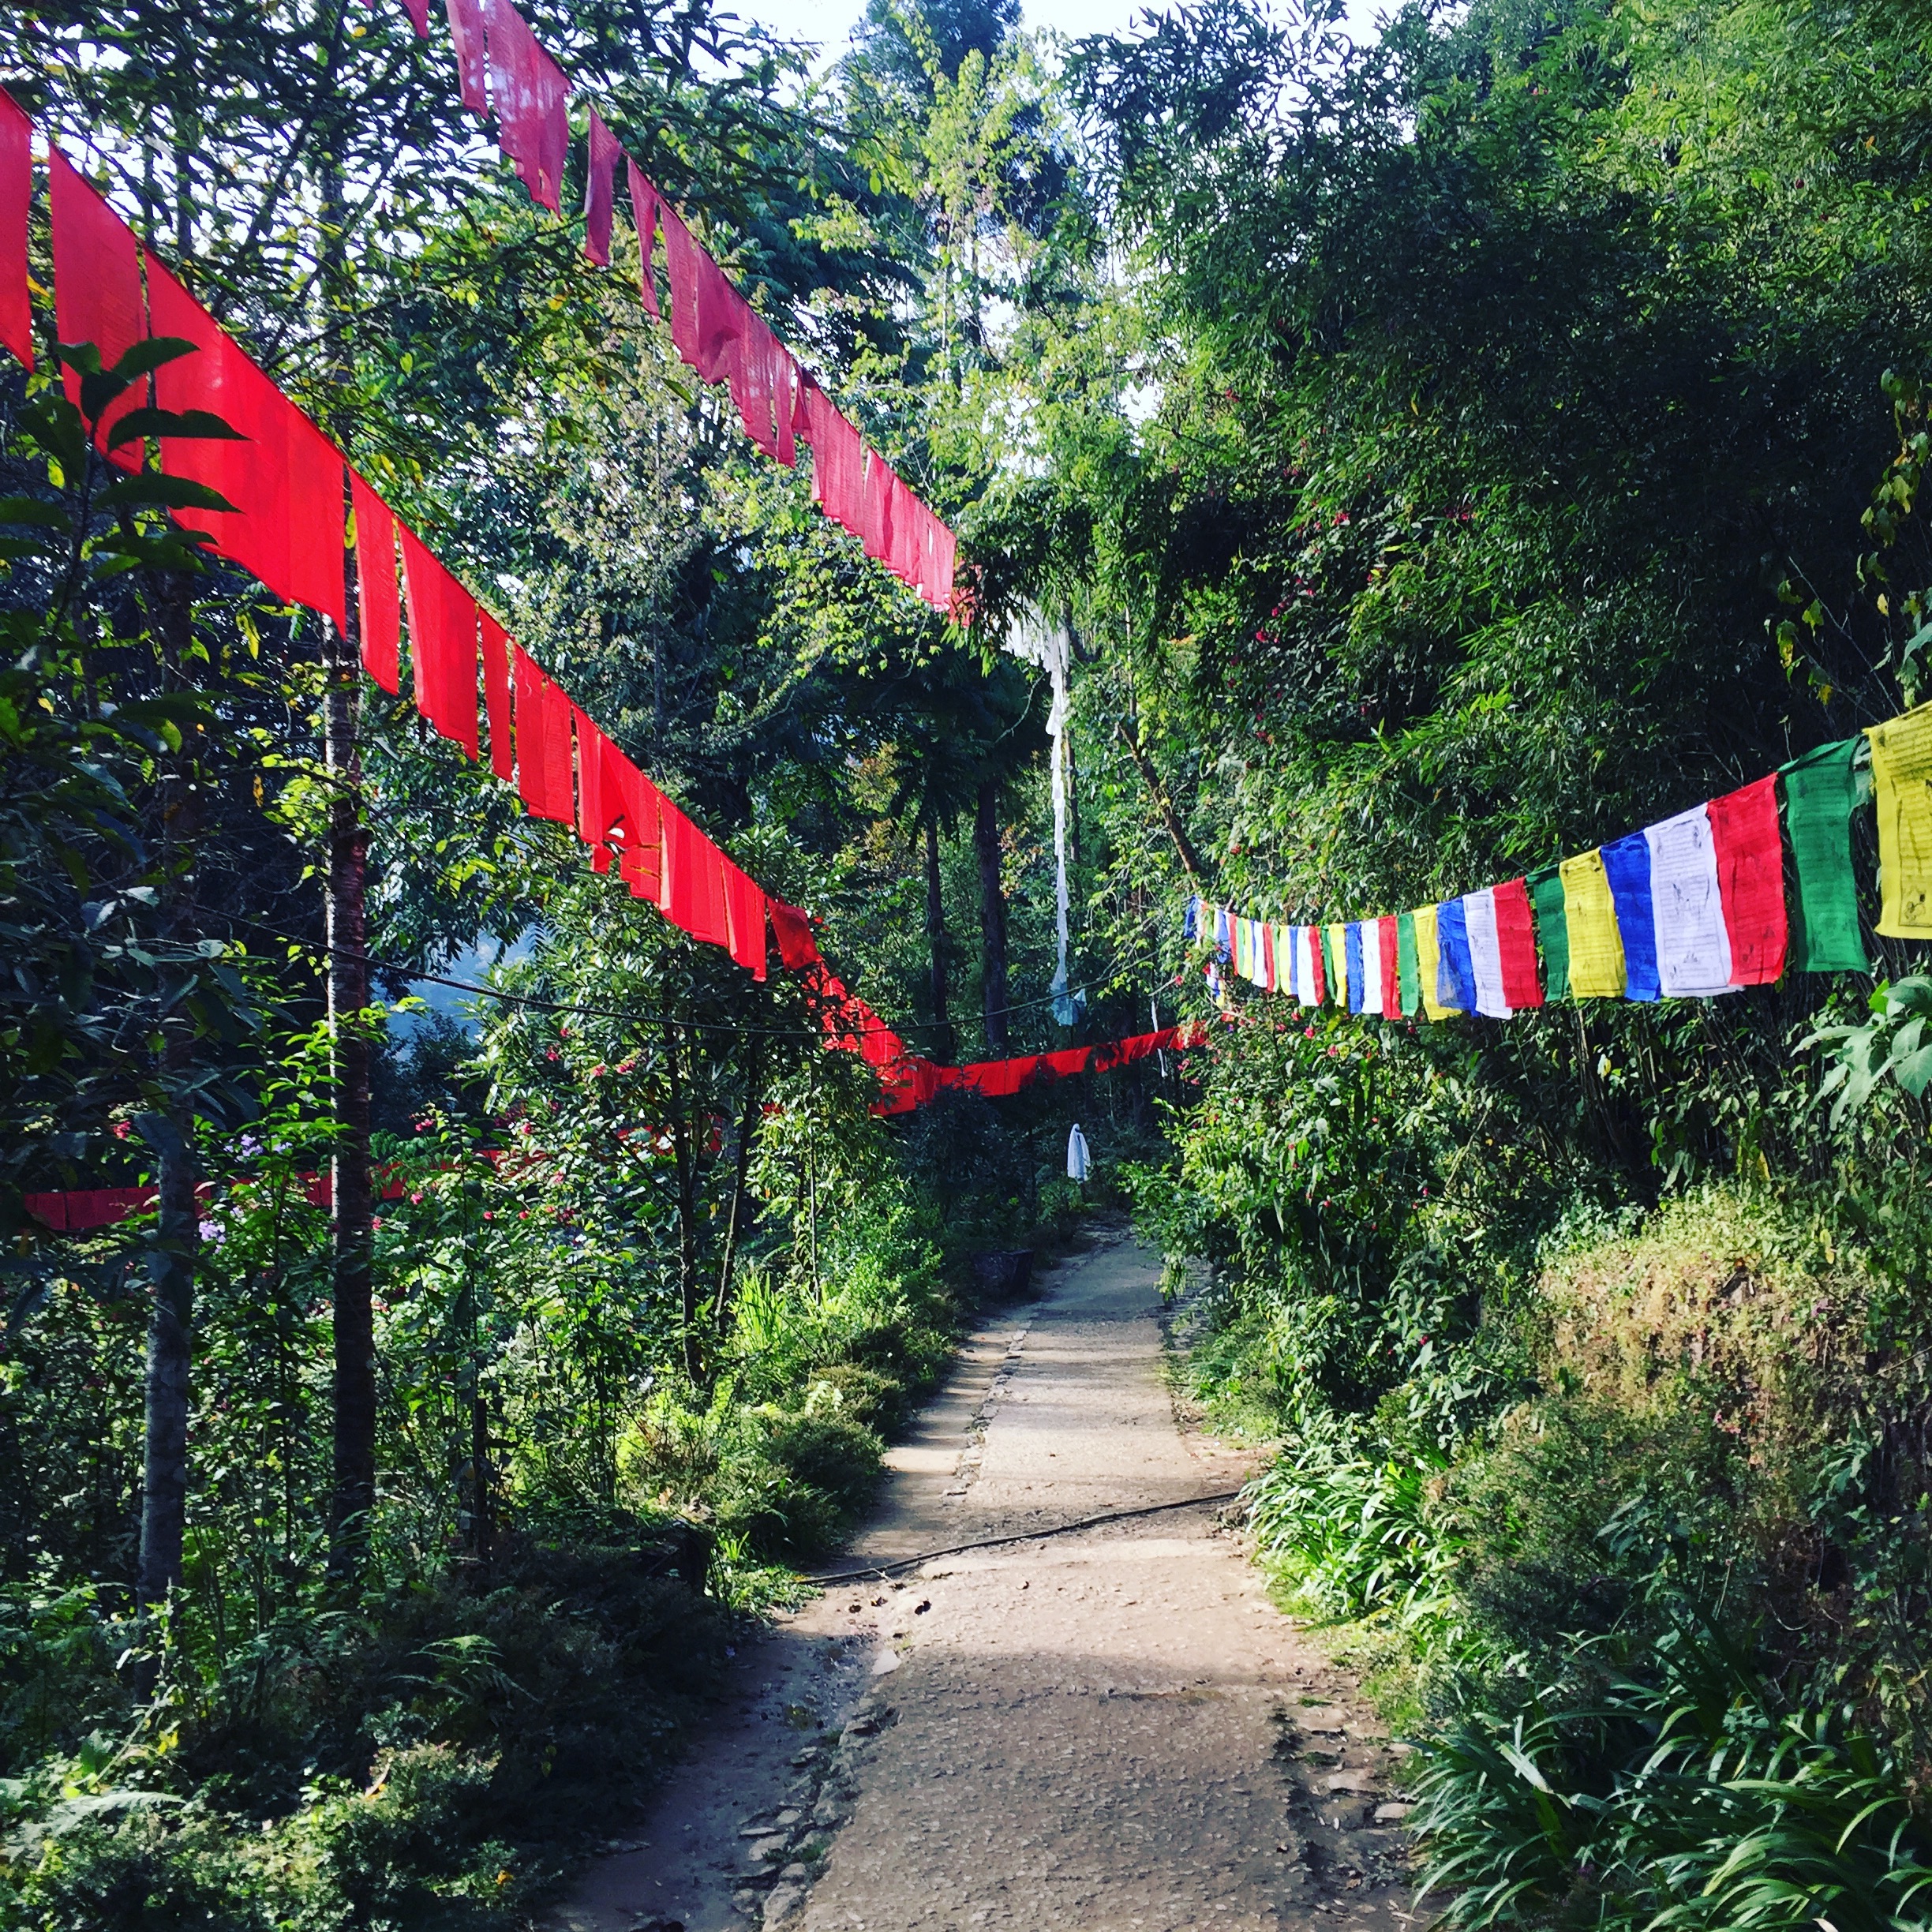
flower, jungle, garden, rolling stock